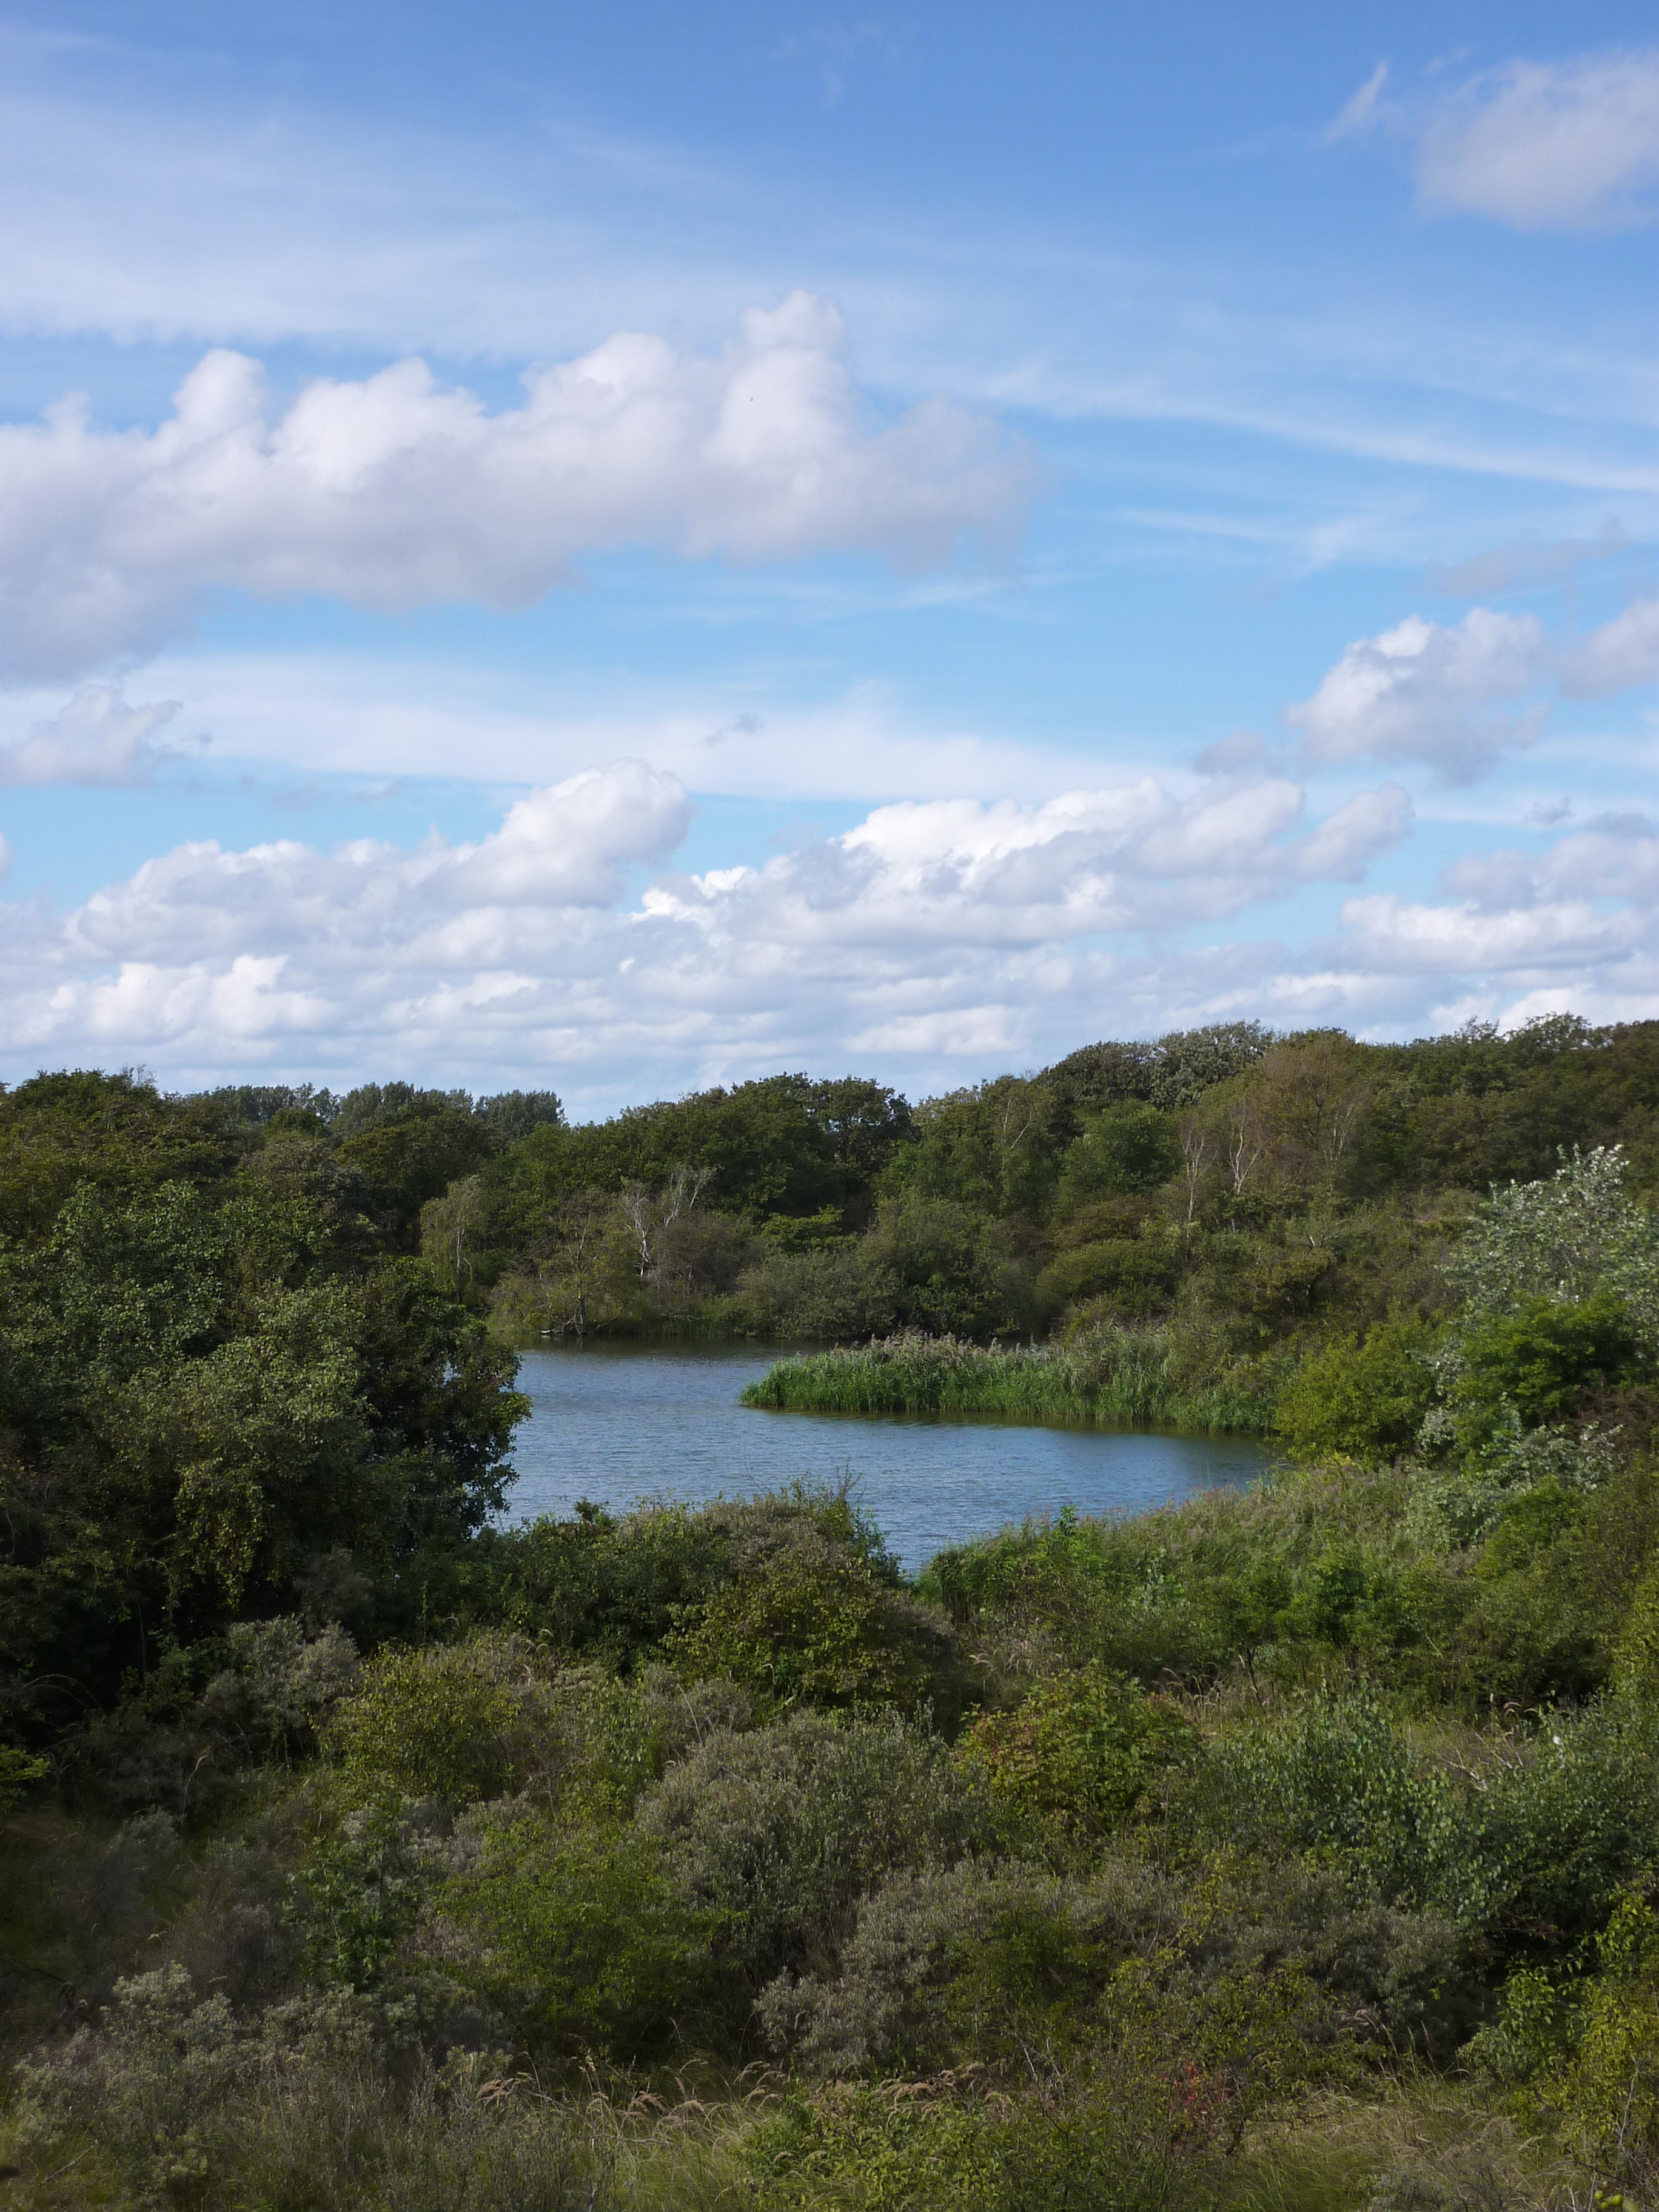
landscape, sea, coast, tree, nature, grass, wilderness, mountain, cloud, sky, hill, lake, river, reflection, blue, reservoir, highland, body of water, blue sky, dunes, skies, scheveningen, netherlands, clouds, dream, wetland, habitat, loch, dreams, wassenaar, ecosystem, the hague, lake in the dunes, natural environment, meijendel